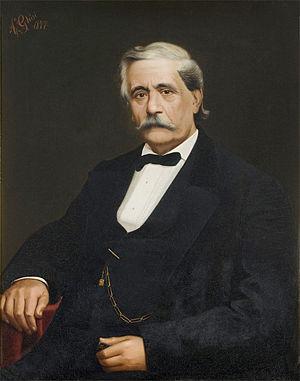
Antonio Barezzi est le découvreur du talent de Giuseppe Verdi, son mécène et son beau-père.